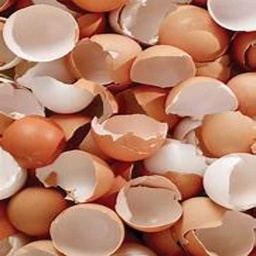
Label: eggshells